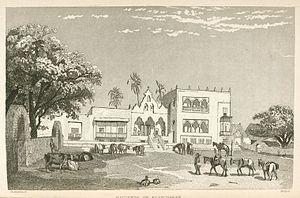
La Hacienda de Xcanchakan
Une hacienda est une exploitation agricole de grande dimension, entourant des locaux d'habitation présentant fréquemment un grand intérêt architectural, originaire d'Espagne et plus particulièrement d'Andalousie. Elle a été importée par les Espagnols en Amérique latine, durant leur colonisation.